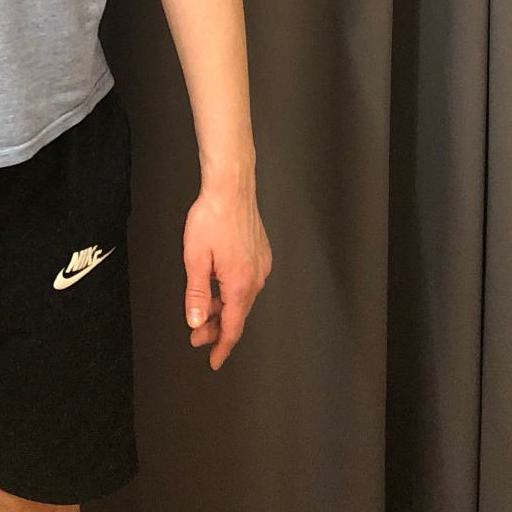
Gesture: no_gesture